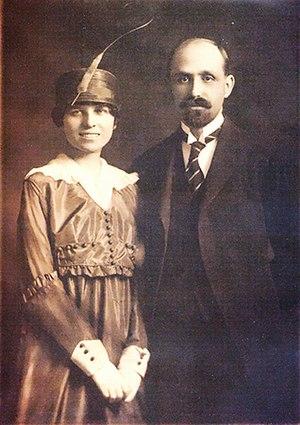
Zenobia Camprubí Aymar, née à Malgrat De Mar en 1887 et morte à San Juan en 1956, est une écrivaine et linguiste espagnole.